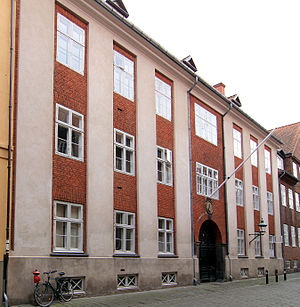
Jørgen Elers
Elers' Kollegium, som Elers grundlagde i 1691.
Elers' Kollegium, Store Kannikestræde 9, København.
Jørgen Elers var en dansk embedsmand. Han grundlagde Elers' Kollegium den 29. november 1691.